Houston tunnel system

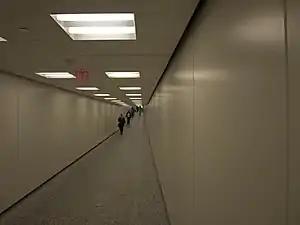
A tunnel in the west part of the downtown loop

The Houston tunnel system is a network of subterranean, climate-controlled, pedestrian walkways that links 95 full city blocks below Houston's downtown streets. It is approximately long. There are similar systems in Chicago, Dallas, Oklahoma City, Montreal, and Toronto. Architectural historian Stephen Fox has stated that the idea for the tunnel system came when the Bank of the Southwest Building was "linked by tunnel to the 1010 Garage and the Mellie Esperson Building" in 1961.